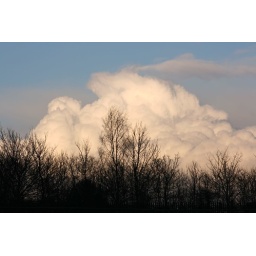
After the snow storm 6 pm great barr birmingham england Beautiful clouds in a bright blue sky